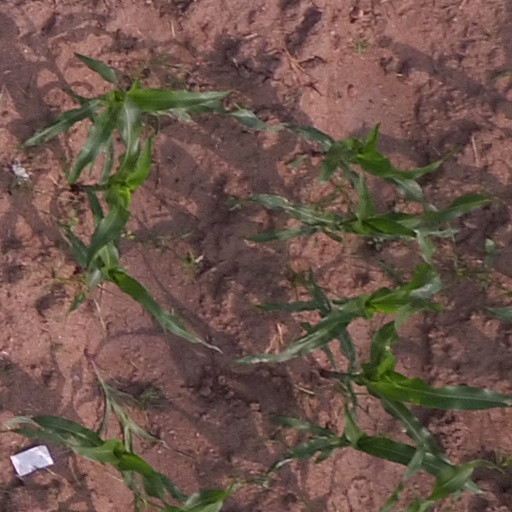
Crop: maize; corn